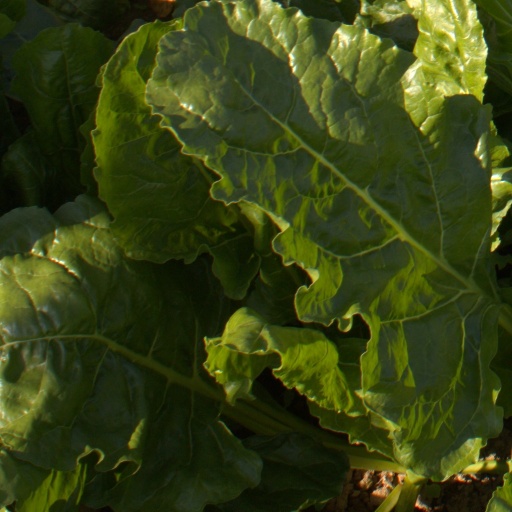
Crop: sugar beet